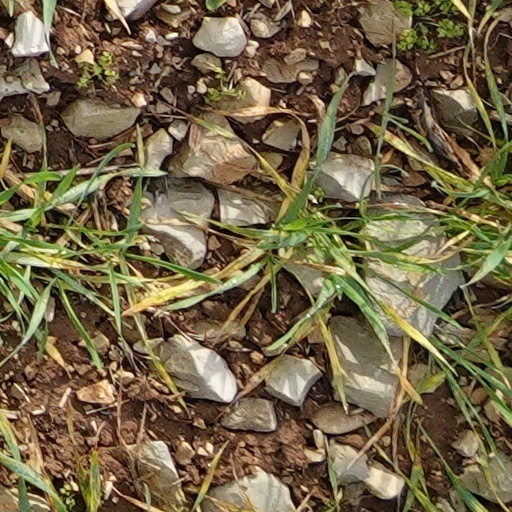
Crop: wheat